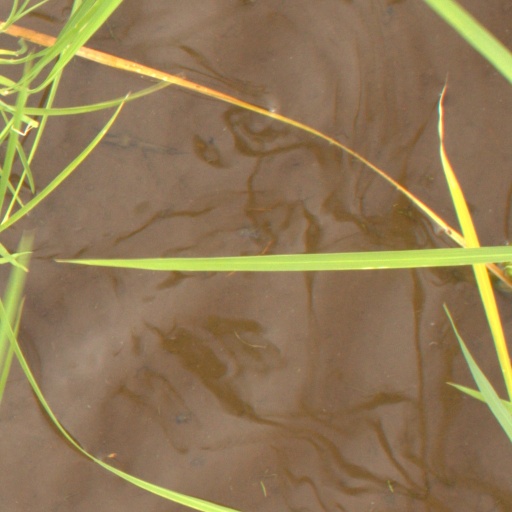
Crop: rice